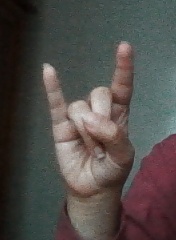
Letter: la